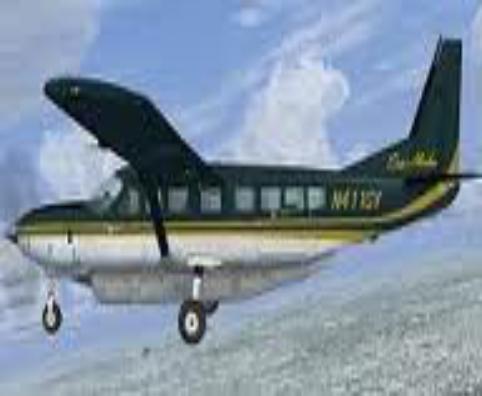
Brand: Era Alaska
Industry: Transportation